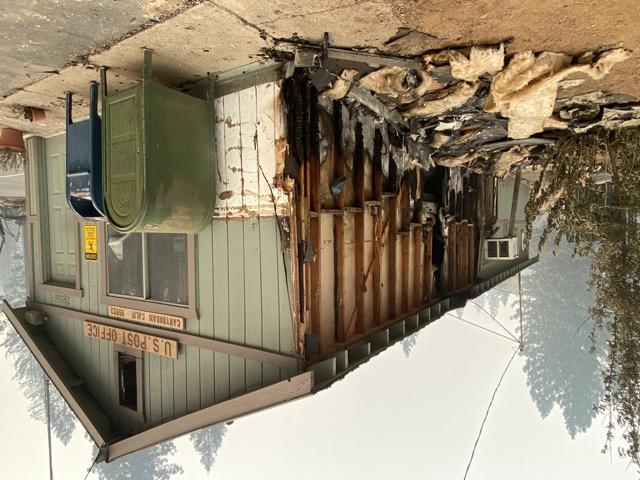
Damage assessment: destroyed